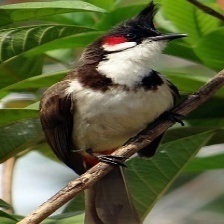
Species: RED WISKERED BULBUL
Scientific name: PYCNONOTUS JOCOSUS